Battle of the Nile

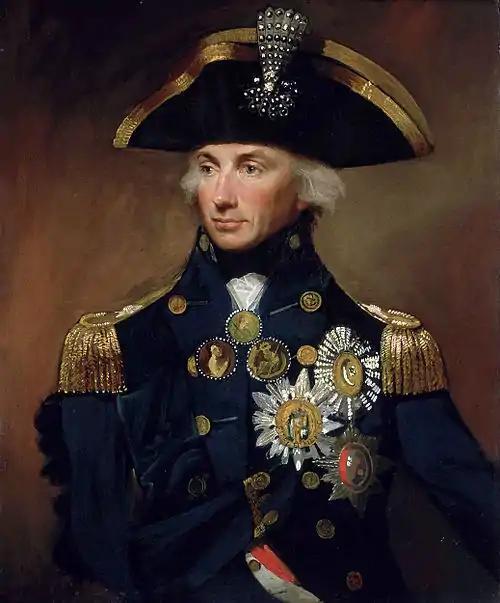
Portrait of a man in an ornate naval uniform festooned with medals and awards.

Bonaparte's armada sailed from Toulon on 19 May, making rapid progress through the Ligurian Sea and collecting more ships at Genoa, before sailing southwards along the Sardinian coast and passing Sicily on 7 June. On 9 June, the fleet arrived off Malta, then under the ownership of the Knights of St. John of Jerusalem, ruled by Grand Master Ferdinand von Hompesch zu Bolheim. Bonaparte demanded that his fleet be permitted entry to the fortified harbour of Valletta. When the Knights refused, the French general responded by ordering a large scale invasion of the Maltese Islands, overrunning the defenders after 24 hours of skirmishing. The Knights formally surrendered on 12 June and, in exchange for substantial financial compensation, handed the islands and all of their resources over to Bonaparte, including the extensive property of the Roman Catholic Church on Malta. Within a week, Bonaparte had resupplied his ships, and on 19 June, his fleet departed for Alexandria in the direction of Crete, leaving 4,000 men at Valletta under General Claude-Henri Vaubois to ensure French control of the islands.